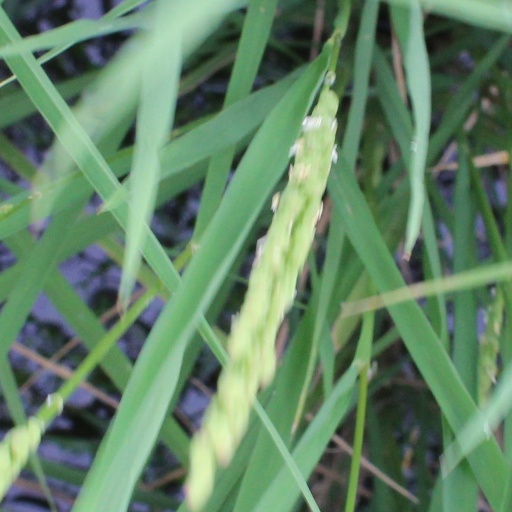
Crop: rice